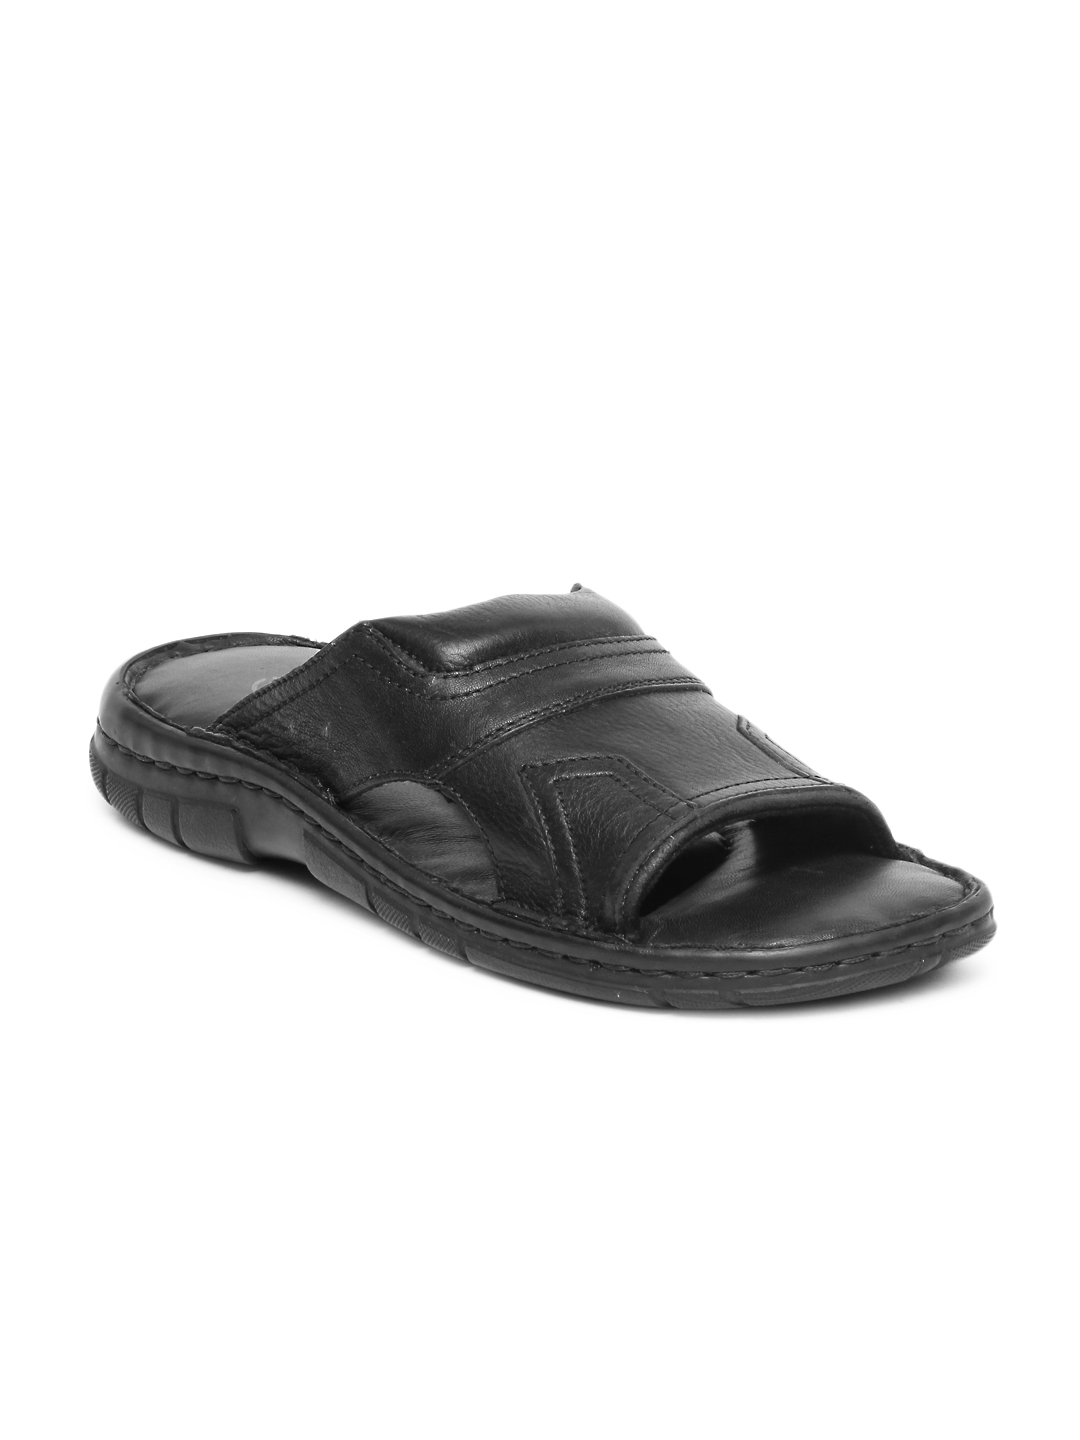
Clarks Men Black Leather Sandals
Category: Footwear / Sandal / Sandals
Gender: Men
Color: Black
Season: Winter 2013
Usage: Casual